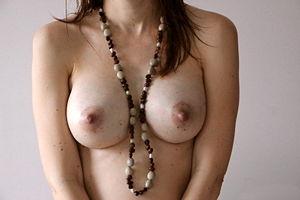
Poitrine de femme au moment de la montée de lait.
La lactation est une fonction physiologique de la femme et des femelles de mammifères qui se traduit par la sécrétion et l'excrétion de lait par les glandes mammaires après la parturition. La lactation est déclenchée et entretenue par une hormone produite par l'hypophyse, la prolactine. Elle est également entretenue par une voie réflexe nerveuse initiée par la succion du bébé qui provoque la production dans l'hypothalamus et la sécrétion d'ocytocine. Cette neurohormone a pour effet de faire contracter les cellules myoépithéliales mammaires permettant l'éjection du lait et aussi de stimuler la production des protéines du lait.